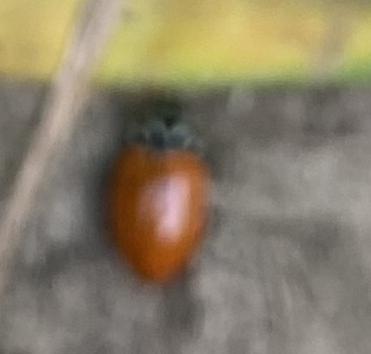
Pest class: predators